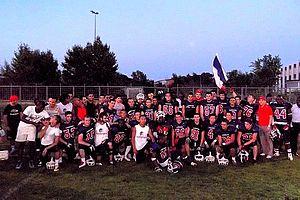
""Hurricanes Montpellier"", champions de France juniors 2013, victoire sur les ""Chevaliers d'Orléans"", 48 à 21."
Les Hurricanes de Montpellier sont un club sportif français de football américain créé en 2005 et basé à Montpellier.
Montpellier est une ville de France impliquée dans de nombreuses disciplines sportives. Plusieurs clubs de la ville côtoient aujourd'hui ou ont côtoyé, par le passé, l'élite de leur sport, comme le Montpellier Hérault Sport Club et auparavant, le SOM en football, le MHR en rugby à XV, les Diables Rouges en rugby à XIII, le MHB en handball, le Montpellier Paillade Basket en basket-ball, le Montpellier Volley UC en volley-ball, le MWP en water-polo, les Vipers en hockey sur glace, les Barracudas en baseball ou même les Hurricanes en football américain.